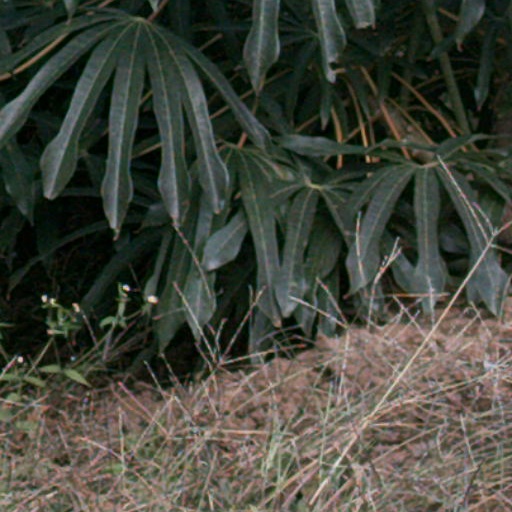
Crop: cassava